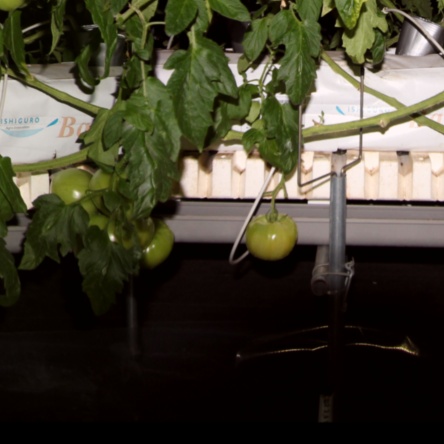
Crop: tomato